Benson Taylor

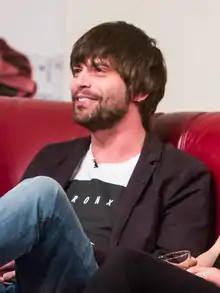
Taylor in 2014

Benson Taylor (born Mark Davison 10 September 1983) is an English composer, songwriter, record producer, and humanitarian. He is best known for his music in "The Big Bang Theory", "Orange is the New Black", "London Fields", and the eighth highest-grossing Mexican film of all time "The Perfect Dictatorship". In November 2016, Taylor was awarded an honorary doctorate for services to humanitarian causes and music.